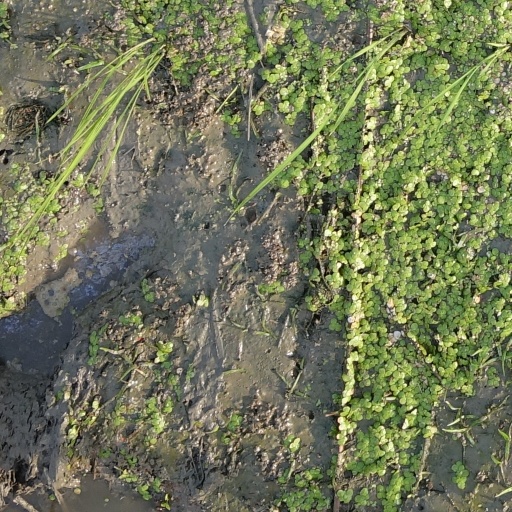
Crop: rice